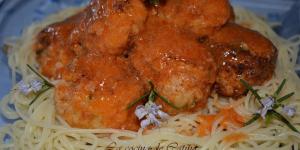
albondigas de merluza en salsa de tomate